SeaTac/Airport station

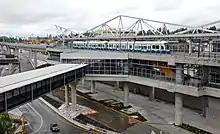
View of the station from the adjacent parking garage, showing the pedestrian bridge leading towards the airport's main terminal

SeaTac/Airport station consists of a single island platform elevated , connected to a mezzanine level by a series of escalators and elevators. The station was designed by the architectural firm of David Hewitt and emphasizes a theme of flight. The roof features a series of steel trusses, similar in design to Tukwila International Boulevard station, that cover the platform and leave it unobstructed by support columns. At the mezzanine level are ticket vending machines, seating, public restrooms, a flight information screen, and a Smarte Carte dispenser for luggage carts. The mezzanine has connections to two pedestrian bridges: the west bridge connects to the fourth level of the airport parking garage, where a covered walkway leads to the main terminal; the east bridge crosses the Airport Expressway and leads to a plaza on International Boulevard with public art, a kiss and ride and a bus station. The station also has space for 24 bicycles in a secured locker.